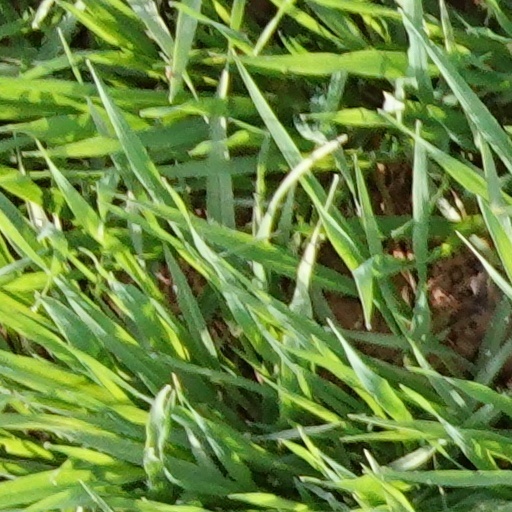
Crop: wheat